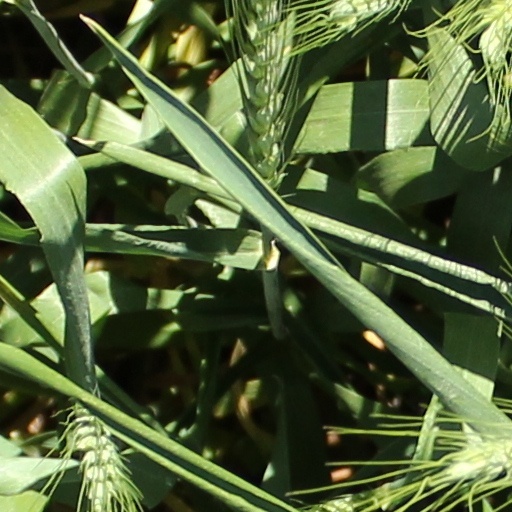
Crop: wheat